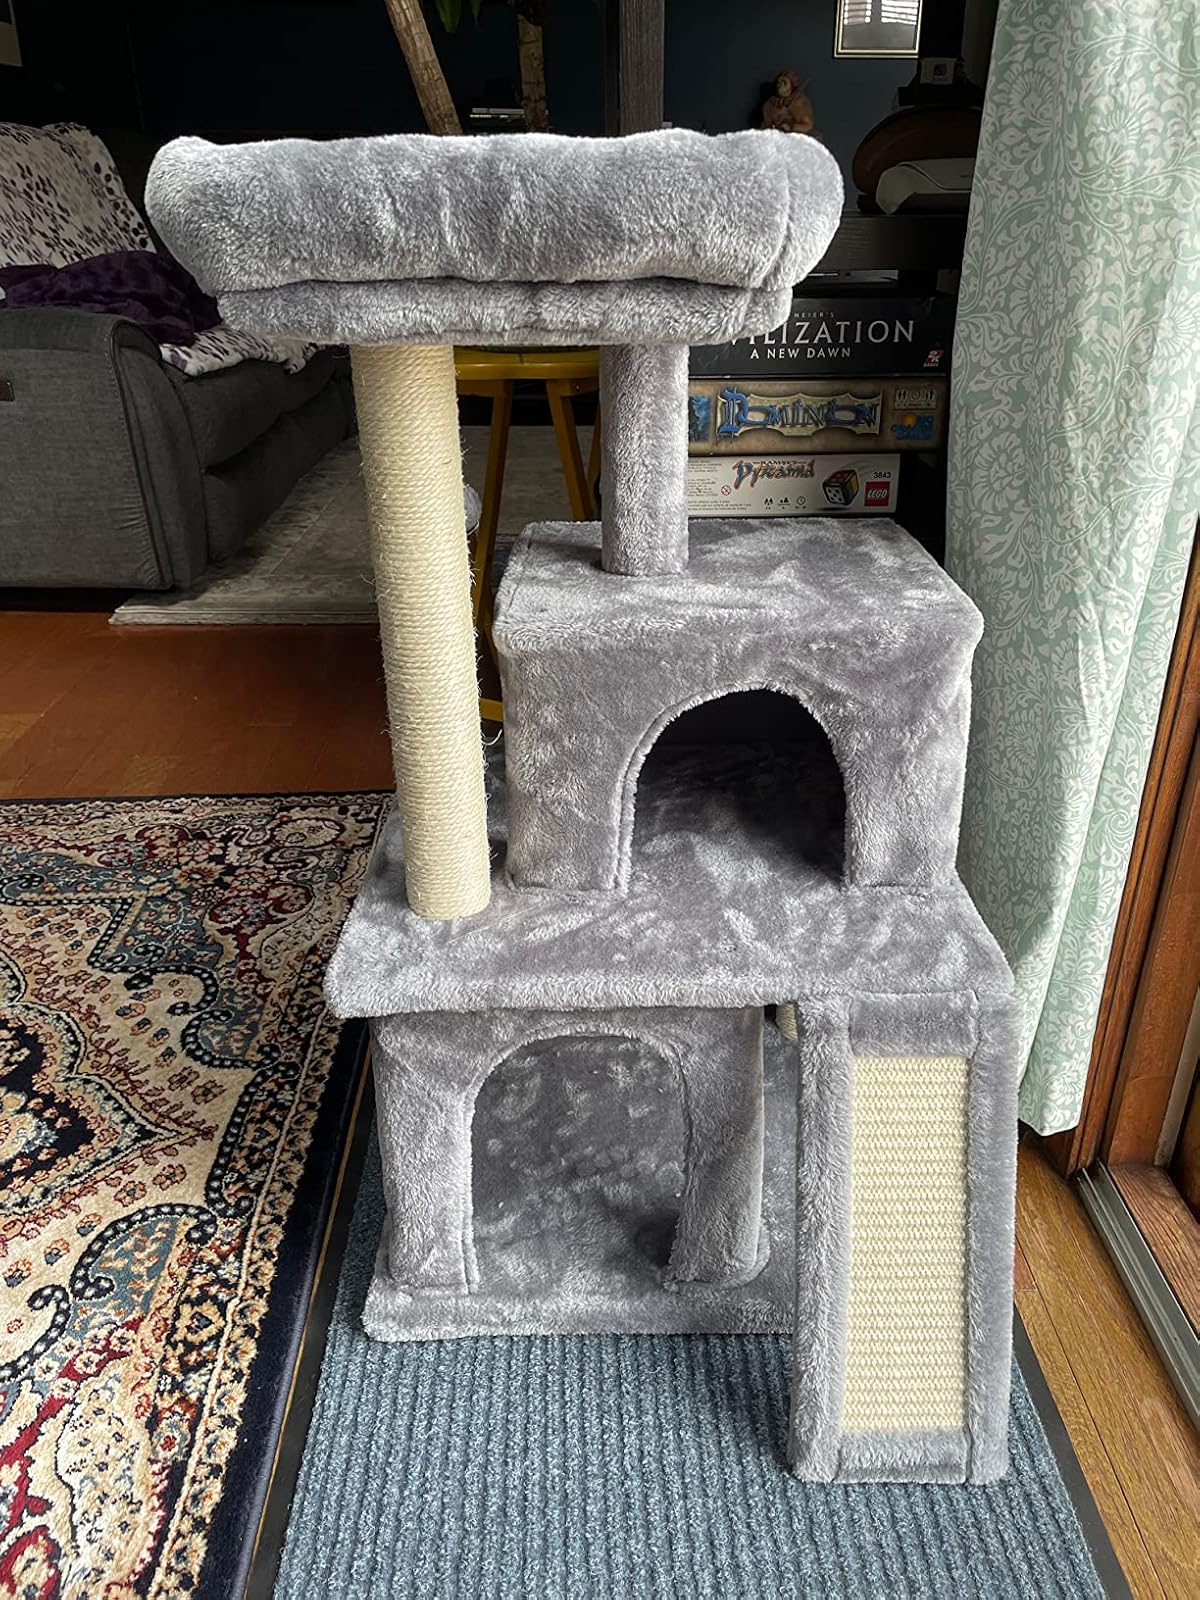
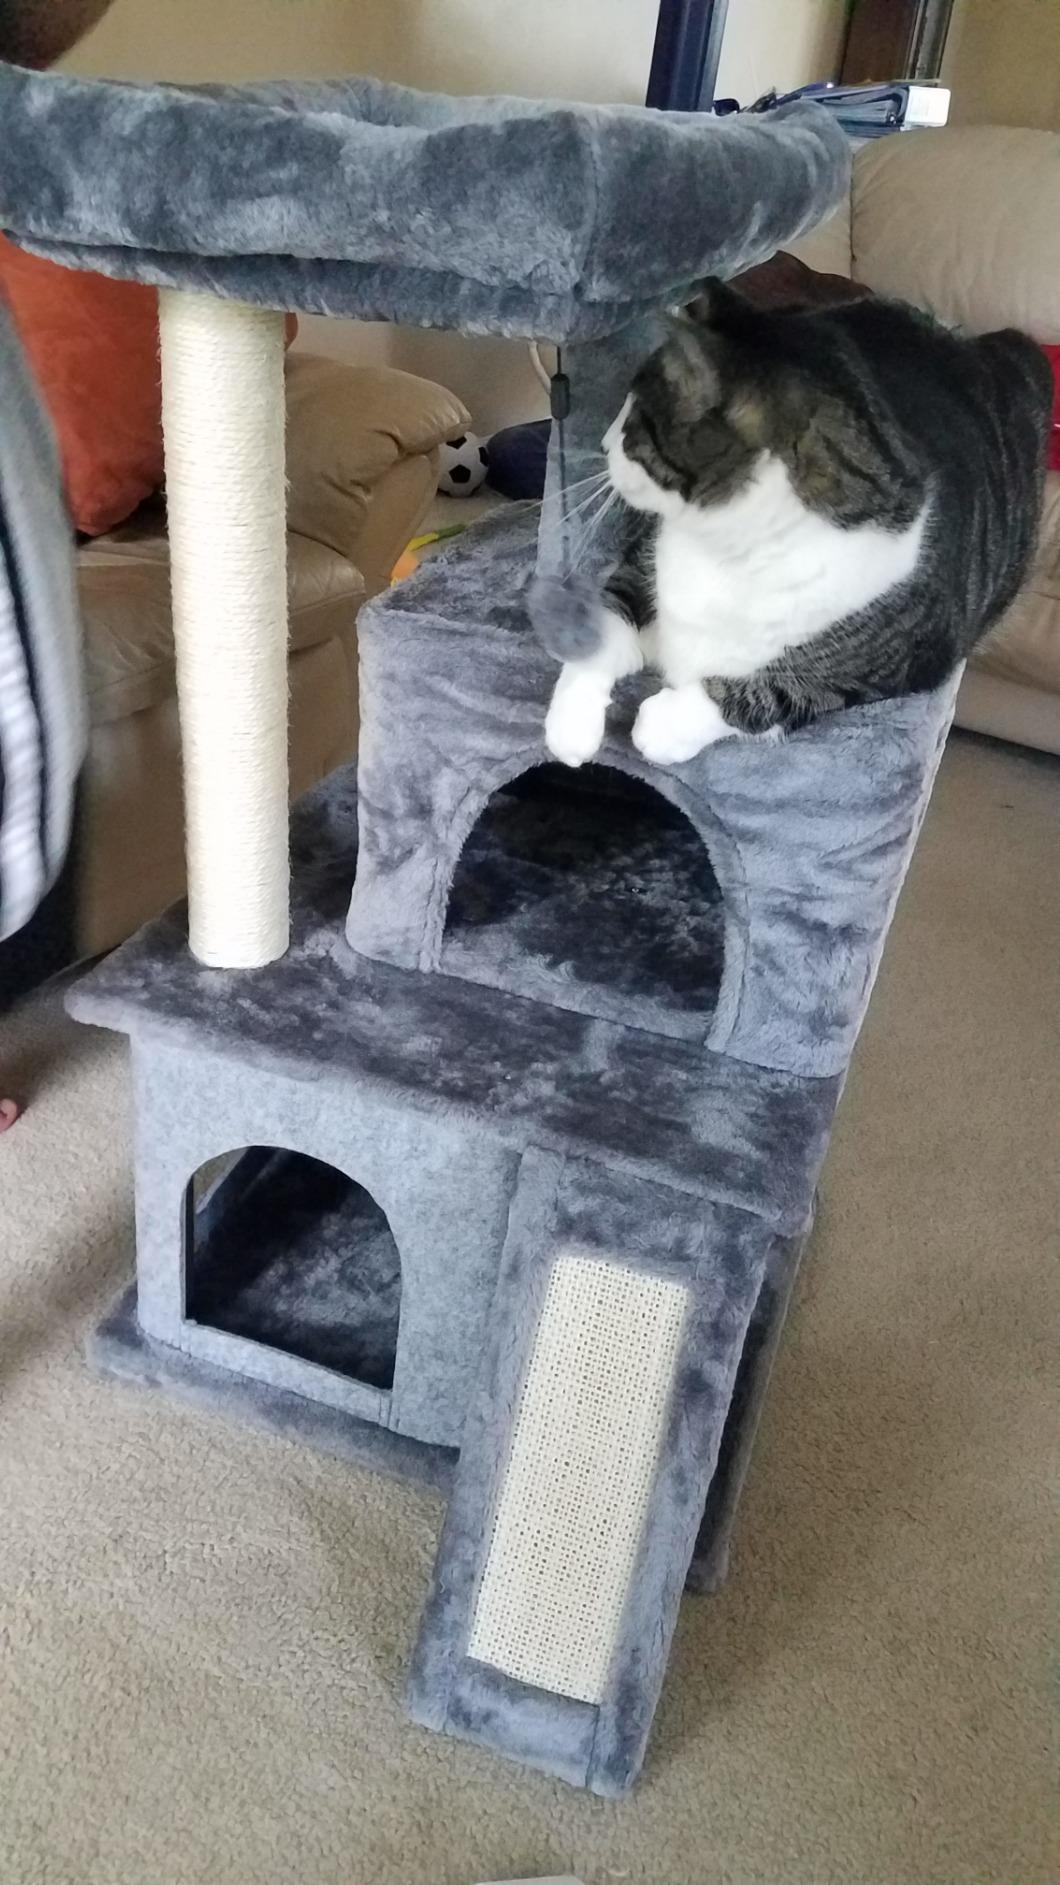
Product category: items_cat tree
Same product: yes